Hiera Orgas

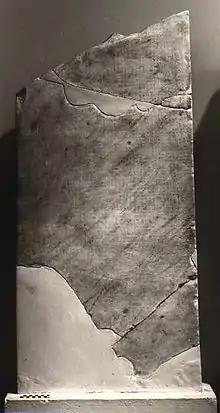
"IG" II 1, 292, stele erected by the Athenians in 352/1 BC outlining the procedure taken in seeking advice from Delphi concerning the cultivation of a tract of sacred land (the "Hiera Orgas") situated on the frontier between Athens and Megara.

The "Hiera Orgas" was a circular, fertile area of land sacred to the Eleusinian goddesses, Demeter and Persephone. It was probably situated on the Megarian side of the Northern reaches of the Iapis River in the borderland between Athens and Megara.